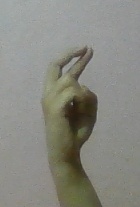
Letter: zay